Carol L. Boggs

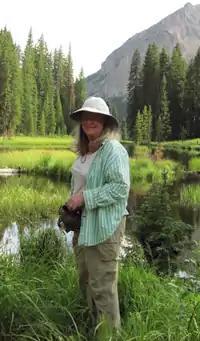
Boggs doing field work on butterflies.

Boggs' early research as a PhD student was influenced by her supervisor Lawrence E. Gilbert who studied neotropical butterflies in Costa Rica and Trinidad. Gilbert was trained by another butterfly biologist, Paul R. Ehrlich, who specializes in population ecology and whom Boggs would eventually collaborate with at Stanford University in later years. Boggs' early work focused mainly on the reproductive biology, sexual selection, and resource allocation of butterflies. For instance, she was the first to show that male butterflies can donate nutrients to future offspring. Her articles on the subject of male nuptial gifts opened up a new research arena and remains some of her most highly cited work to date.